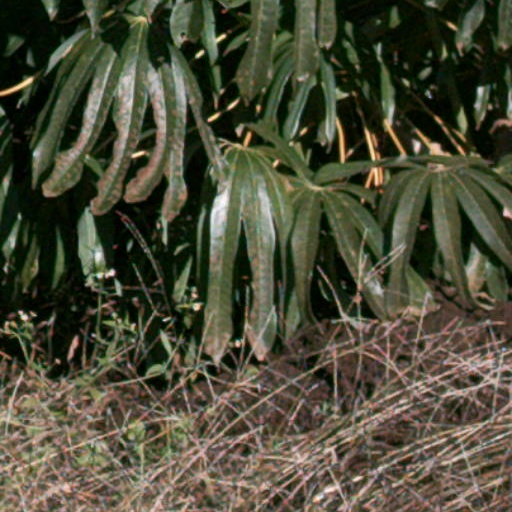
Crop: cassava